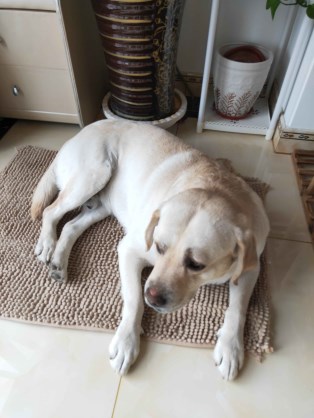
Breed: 3580-n000122-Labrador_retriever